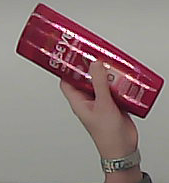
Product: loreal_shampoo